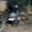
Label: skunk